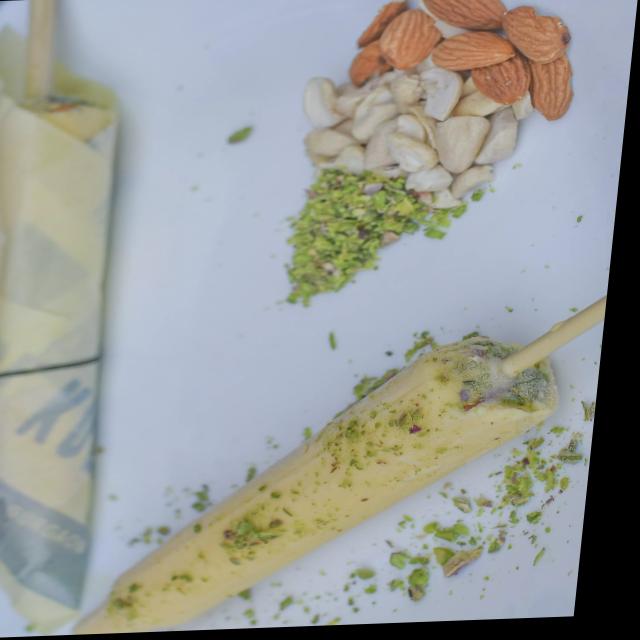
Dish: kulfi